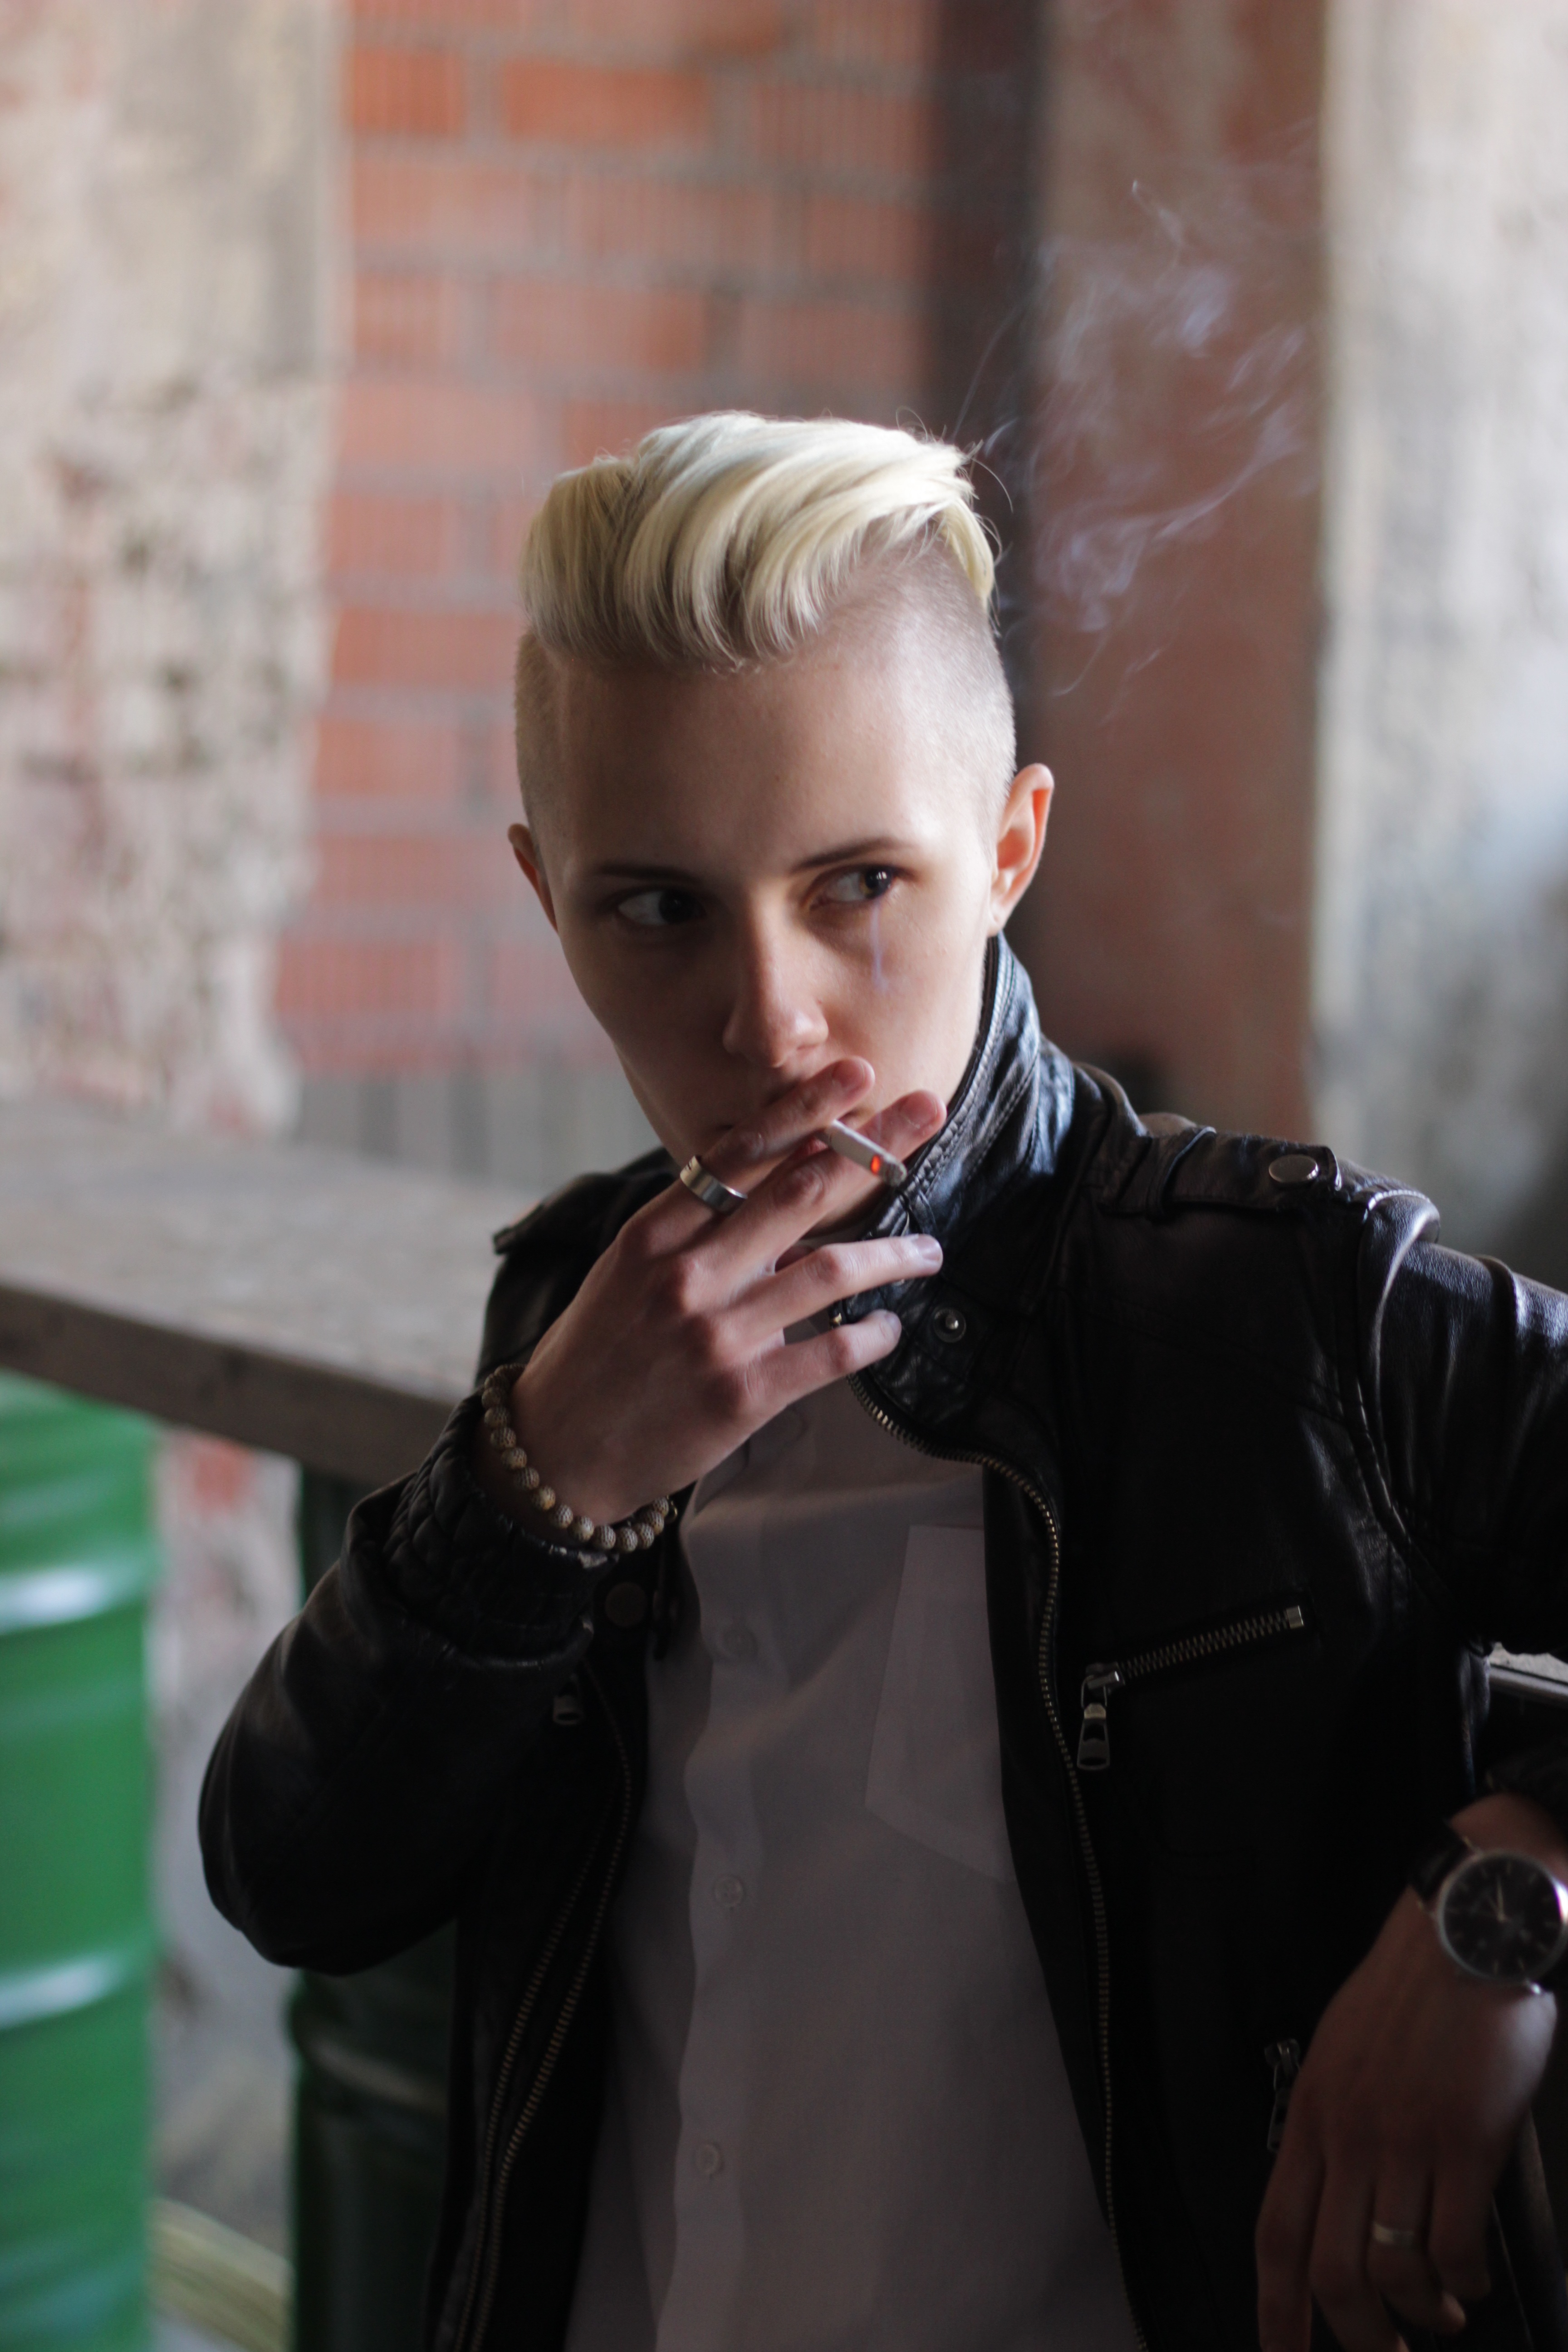
person, girl, hair, view, male, guy, portrait, model, spring, child, fashion, black, lady, blonde, cigarette, hairstyle, eyes, photograph, beauty, beautiful, style, photoshoot, photo portrait, photo shoot, portrait photography